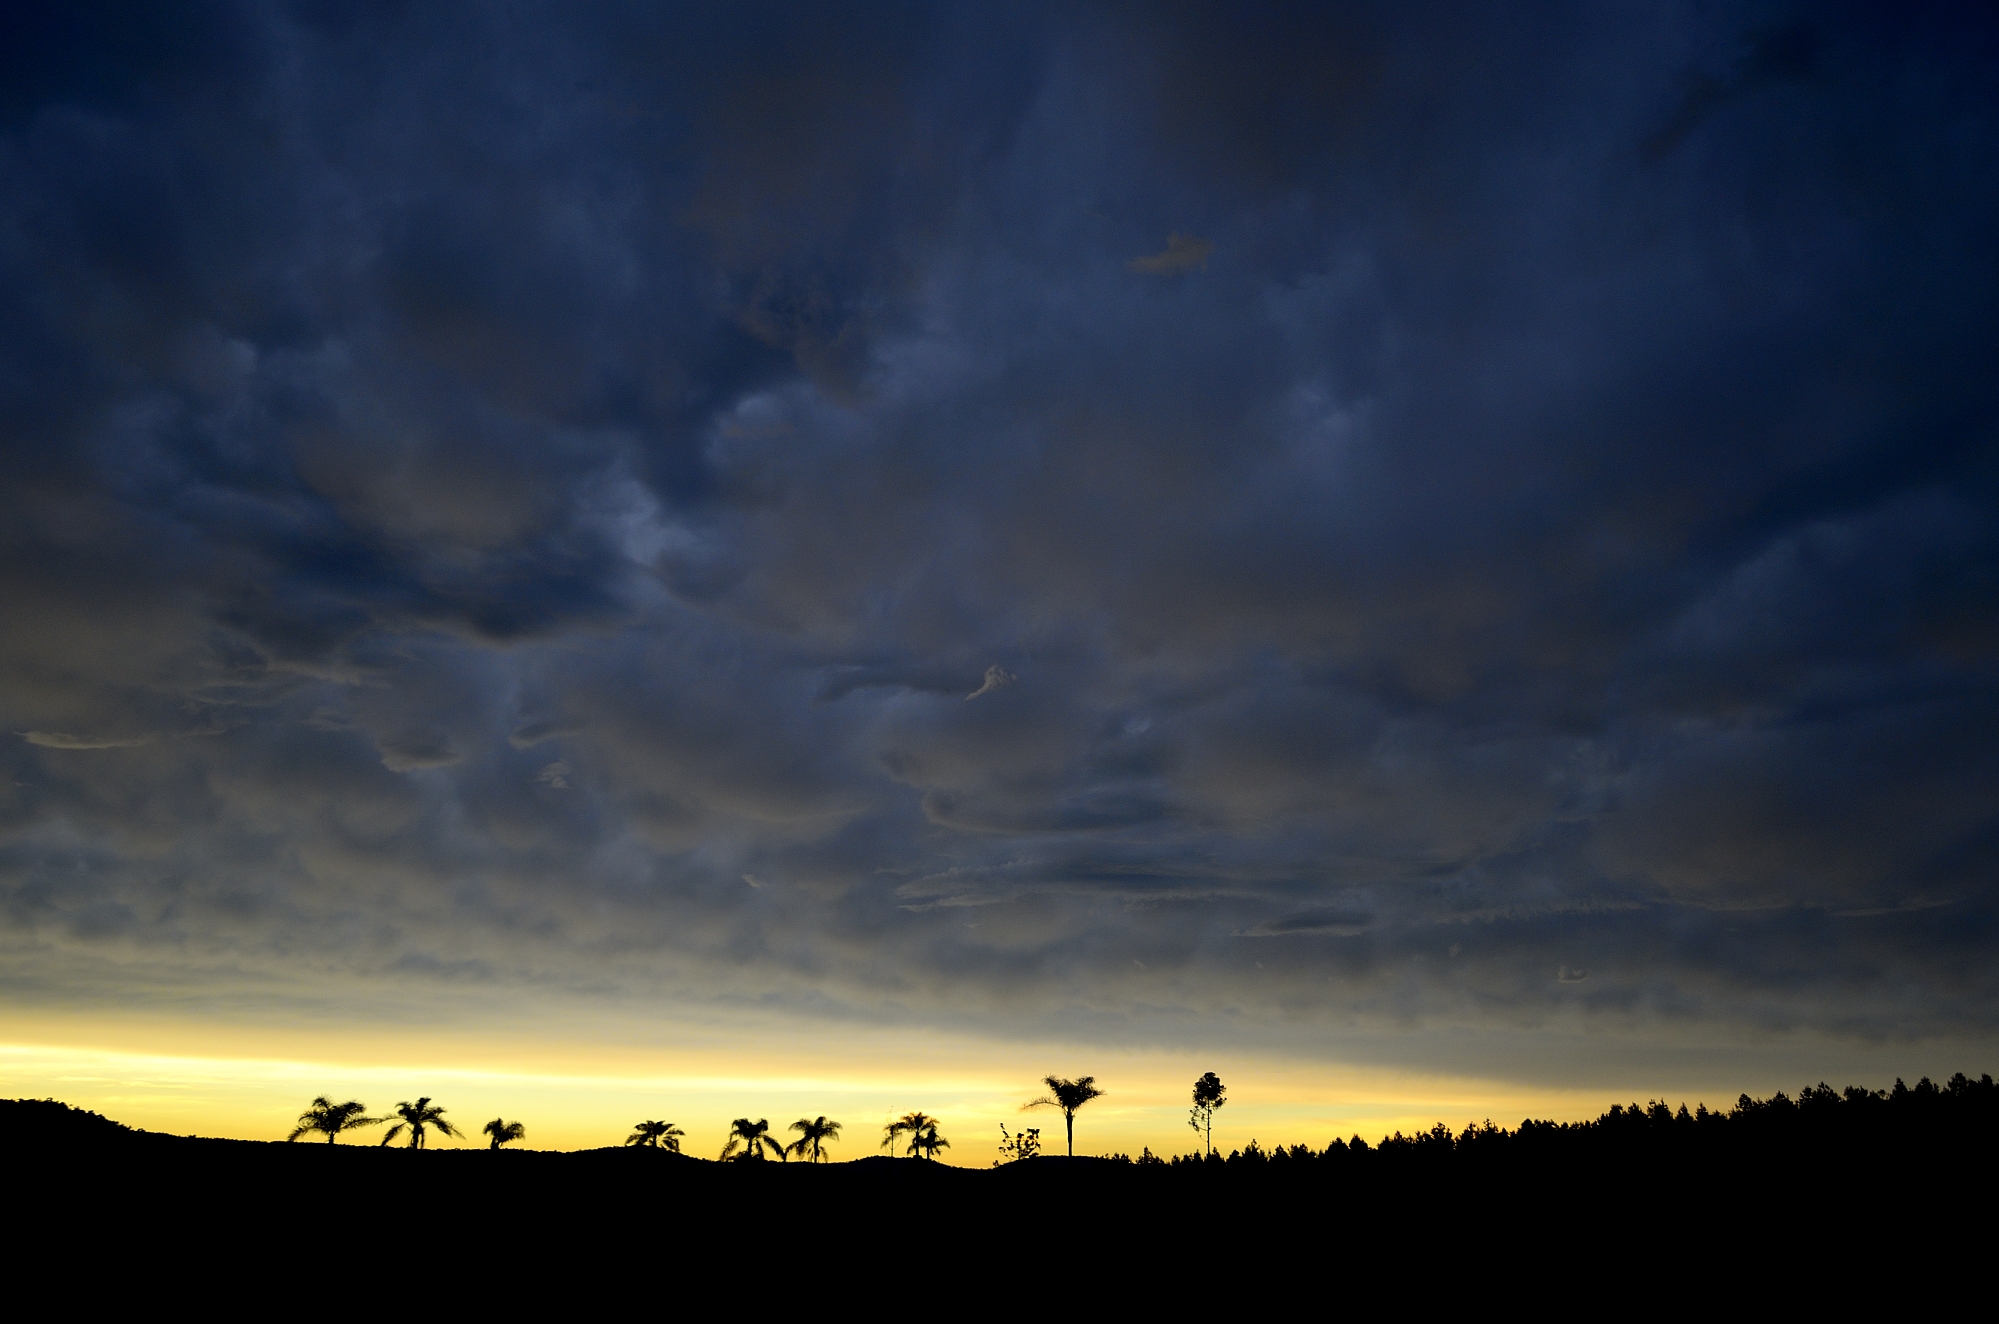
horizon, cloud, sky, sunrise, sunset, night, sunlight, morning, dawn, atmosphere, dusk, evening, storm, darkness, 2014, arbol, cielo, nube, tormenta, eldorado, misiones, vallehermoso, 9dejulio, llluvia, afterglow, meteorological phenomenon